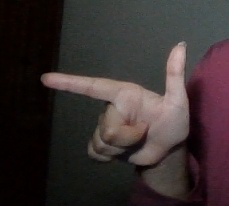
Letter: yaa